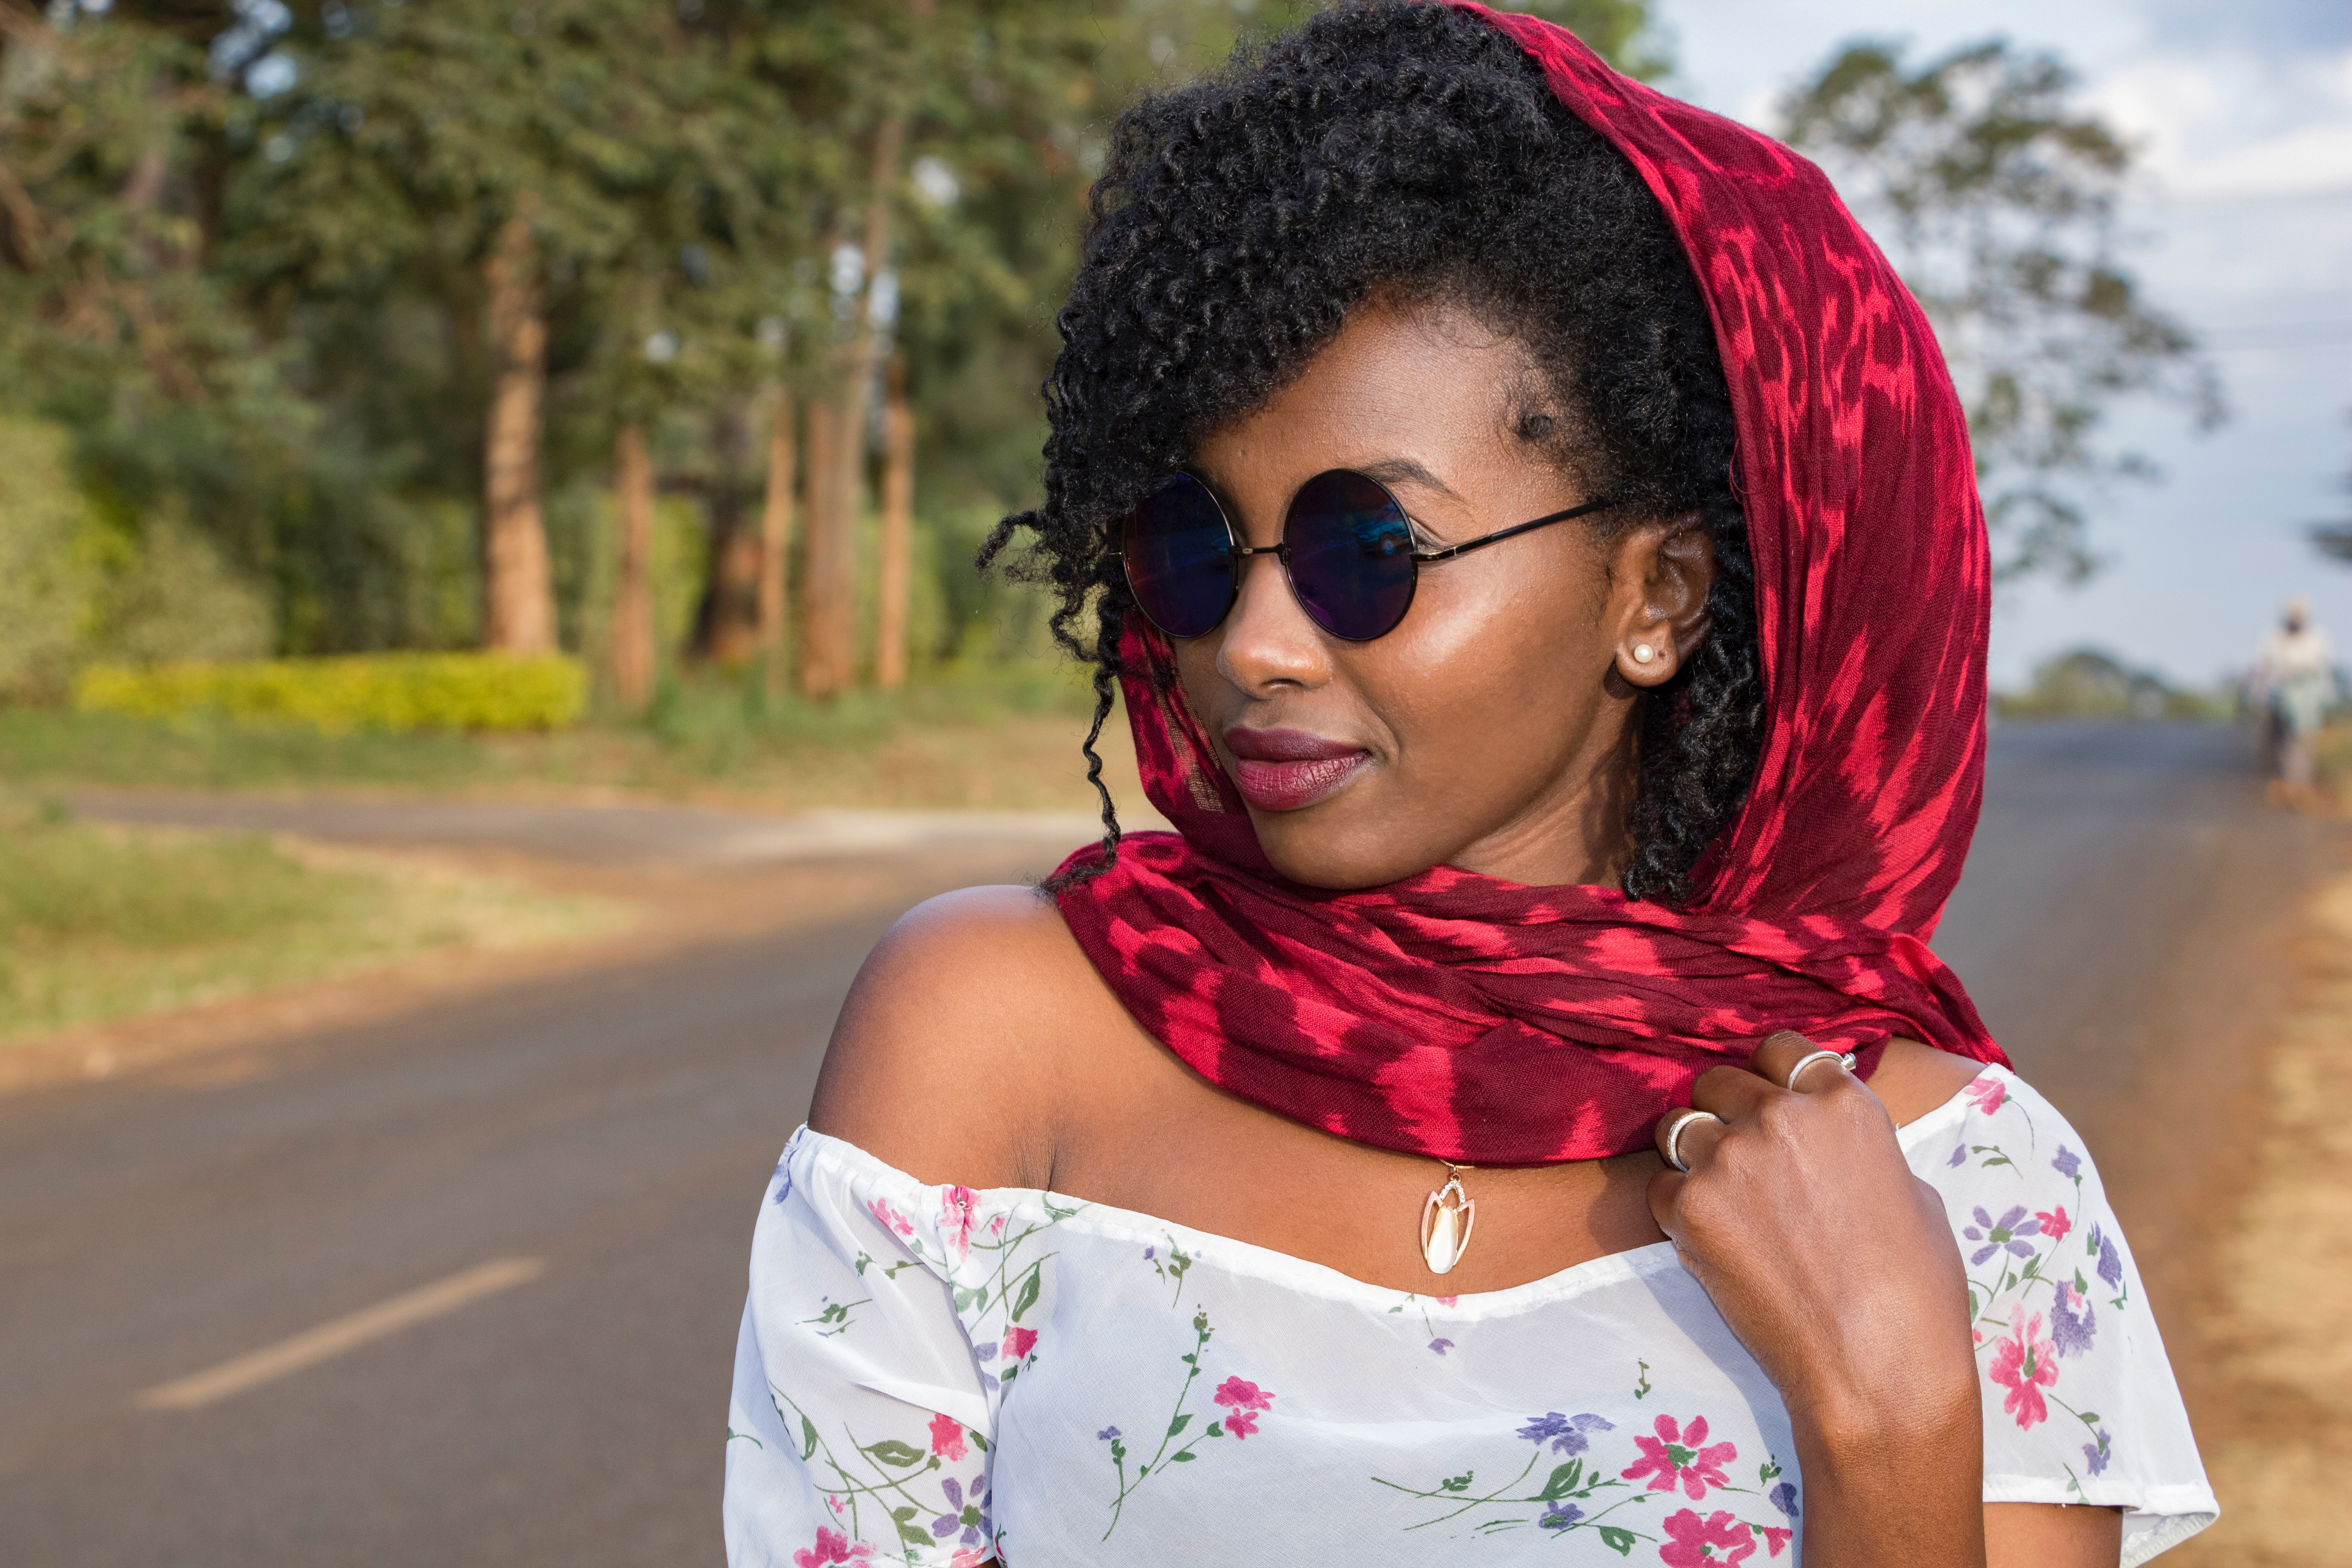
pink, glasses, sunglasses, vision care, girl, eyewear, black hair, temple, scarf, headgear, fun, smile, magenta